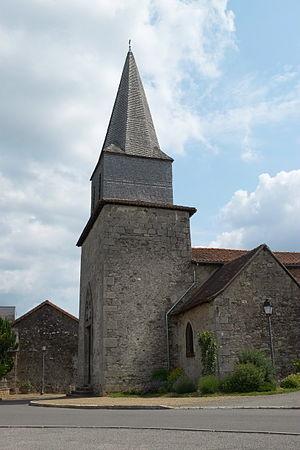
Saint-Denis-des-Murs est une commune française située dans le département de la Haute-Vienne, en région Nouvelle-Aquitaine.
Cet article recense les monuments historiques de la Haute-Vienne, en France.